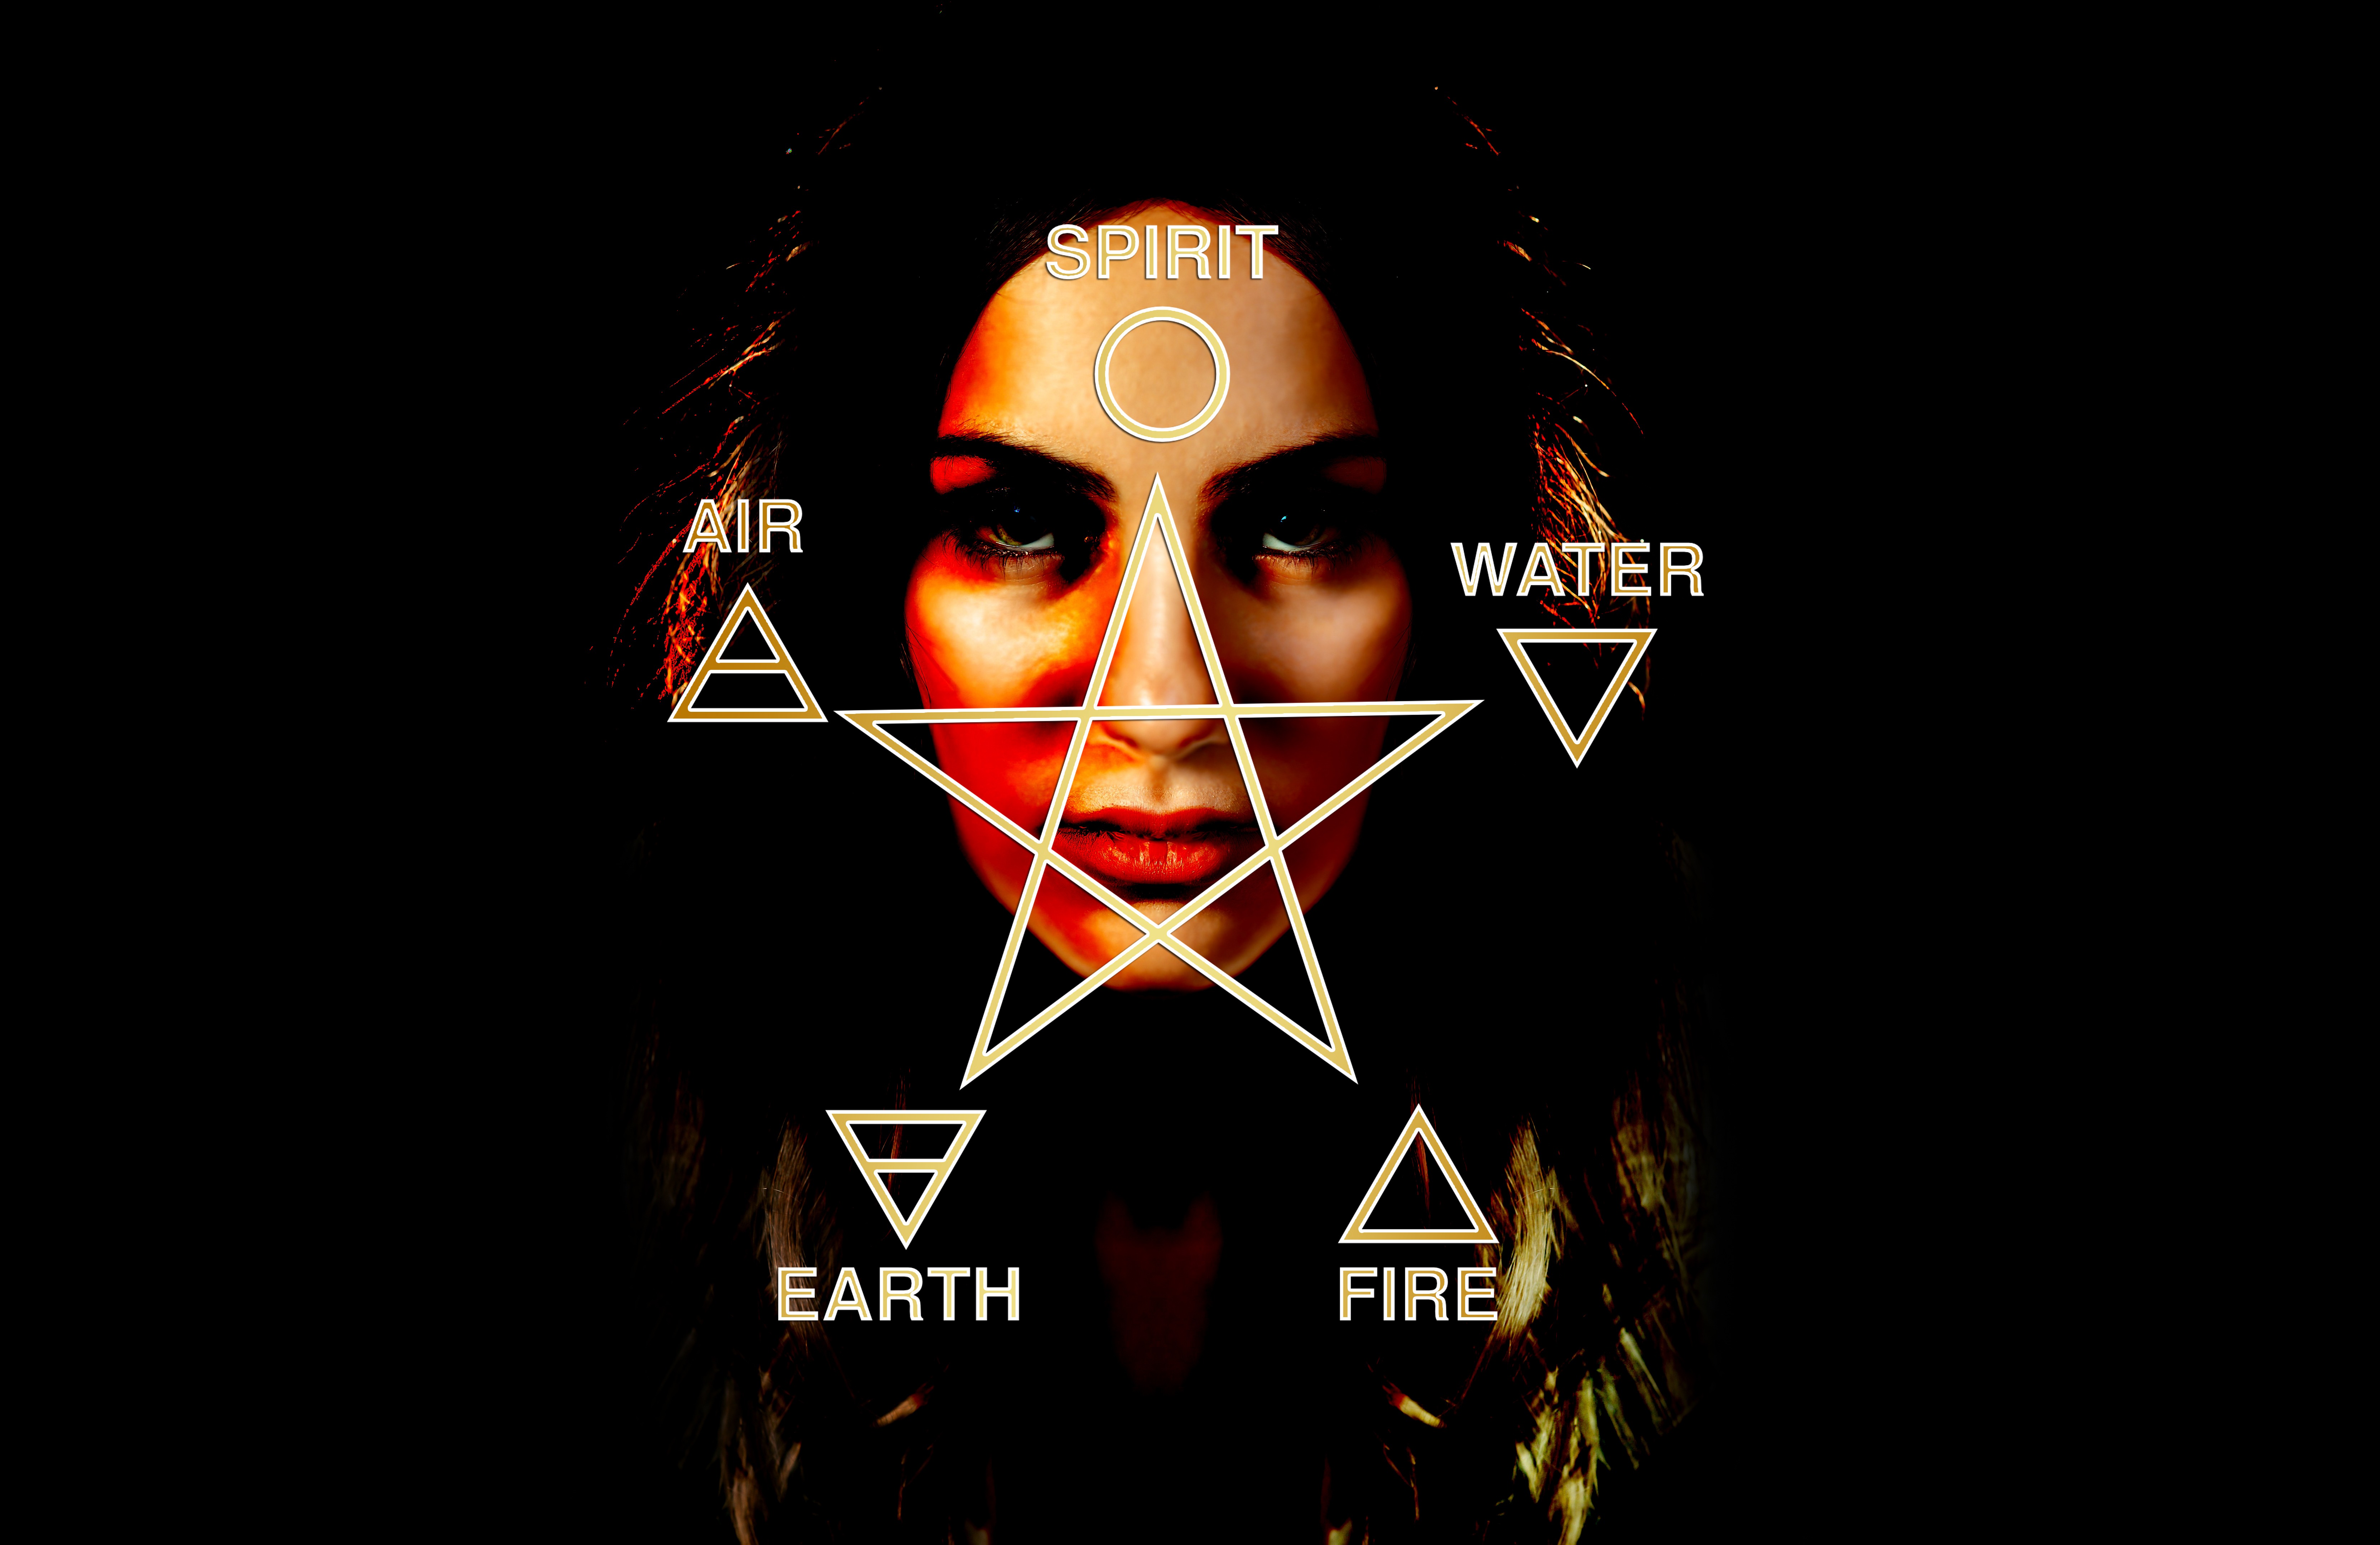
water, woman, air, view, mystical, fire, darkness, face, elements, earth, illustration, magic, spirit, spirituality, mysticism, witchcraft, new age, the witch, album cover, pentacle, computer wallpaper, hex star